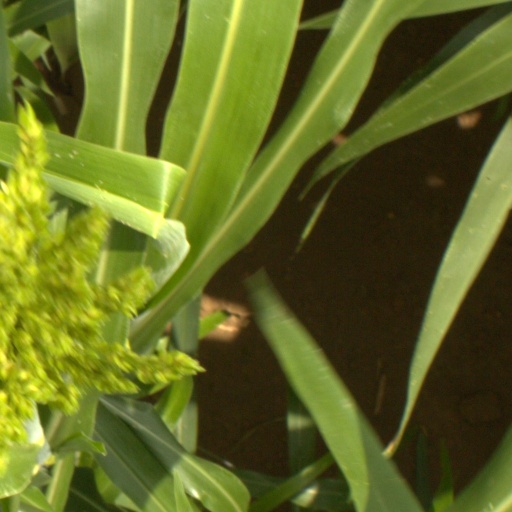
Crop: sorghum